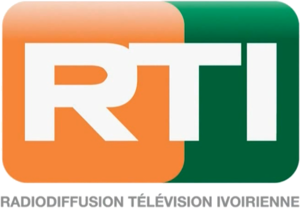
La Radio télévision ivoirienne est un groupe ivoirien de télévision et de radio créé le 26 octobre 1962, et dont le capital est exclusivement détenu par l’État ivoirien. Il s'agit d'un média de service public financé par la redevance, la publicité et des subventions de l'État. Son conseil d'administration est composé de personnalités désignées par le président de la République, des ministres et des personnes issues de la société civile. Fausséni Dembélé est l'actuel Directeur Général de la RTI.